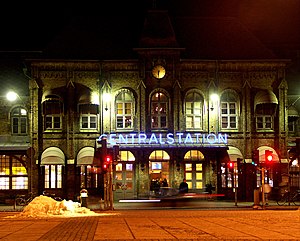
Göteborgs centralstation
Centralstationen på en vinteraften
Centralstationen i Göteborg, Sverige, er centrum for den sporbårne offentlige transport i Västra Götalandsregionen. Tog afgår herfra til store dele af Sverige. Hver dag passerer over 40.000 rejsende stationen, svarende til 190 afgange og ankomster med tog.